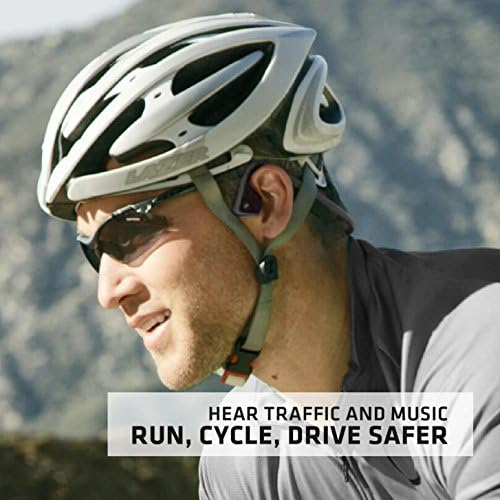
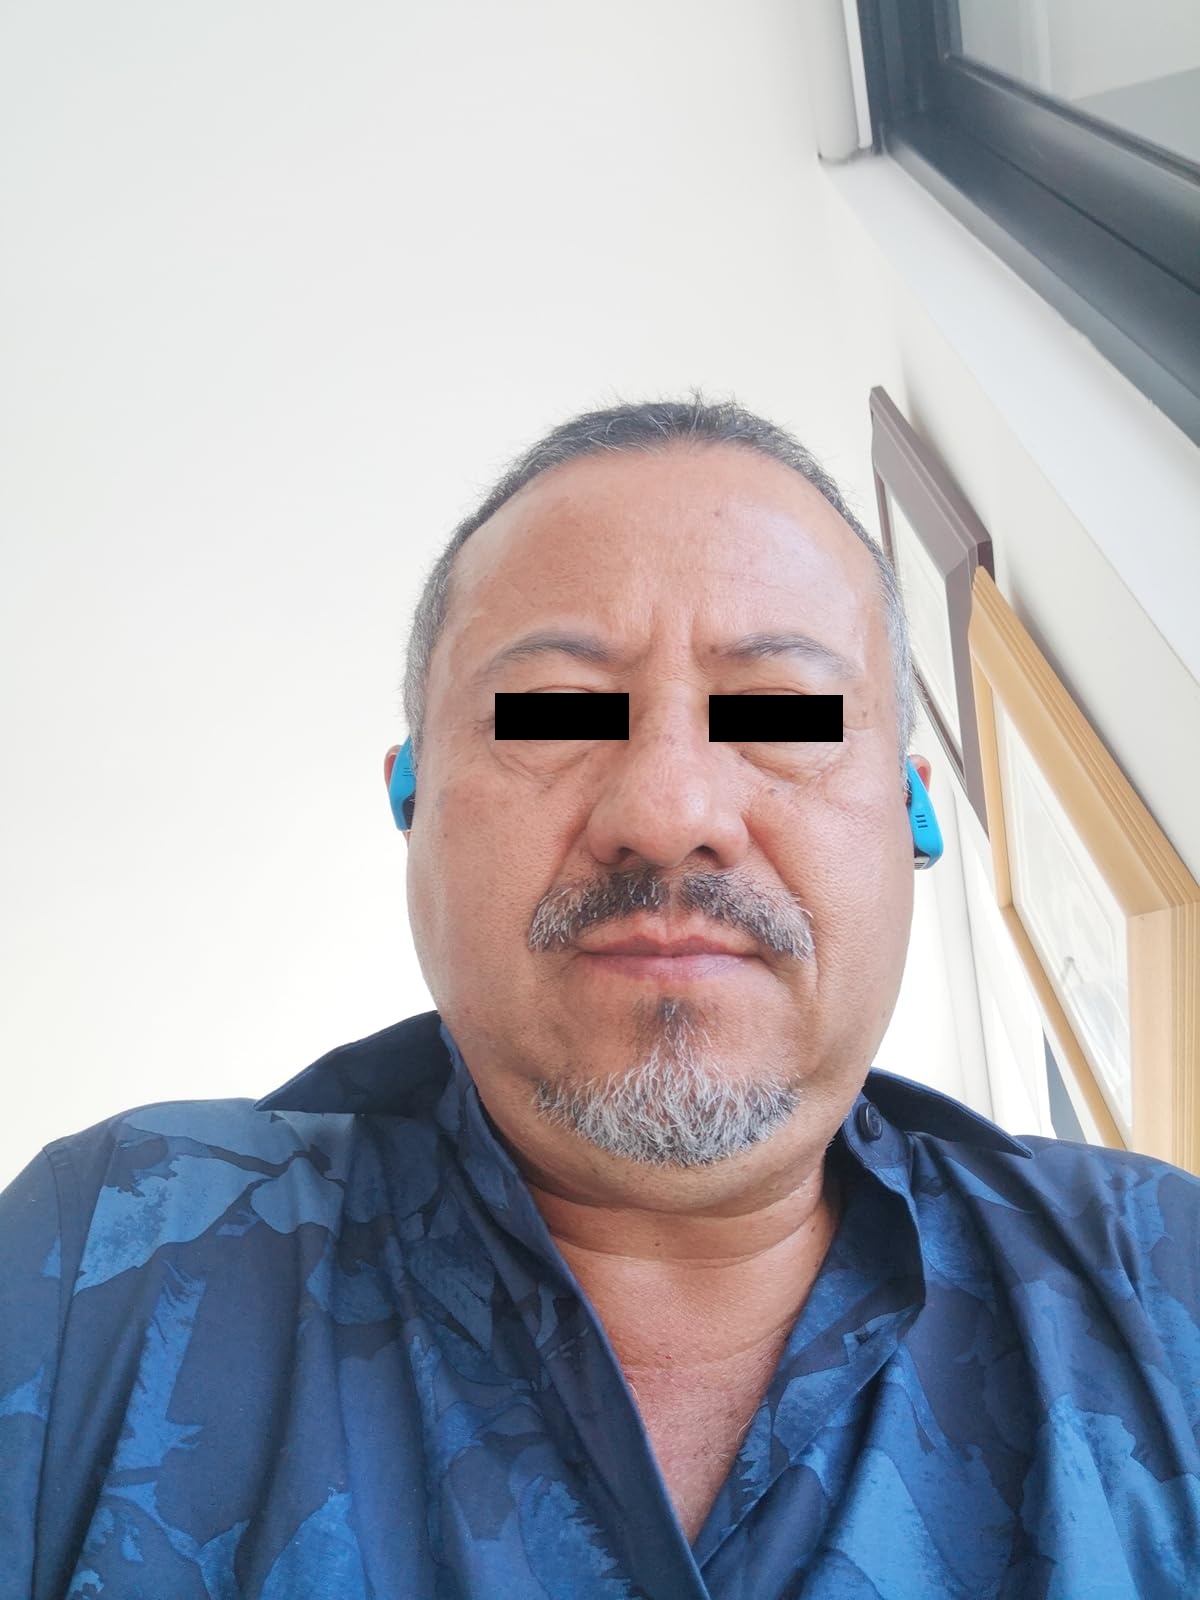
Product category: headphones
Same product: no